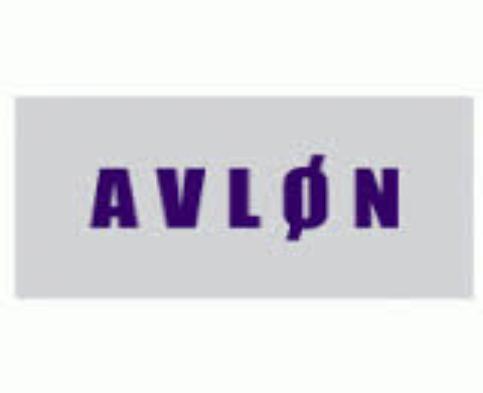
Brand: Avlon
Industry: Necessities